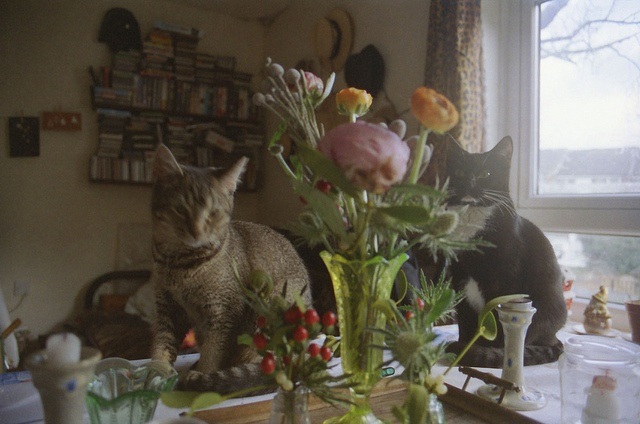
A couple of cats standing on a table near a vase.
Cats sitting on a dining table with vases of flowers by a window
Two cats sitting on a table looking at a vase with flowers in it.
Two cats that are sitting on a table.
Two cats playing on a table with a vase and flowers in the middle.